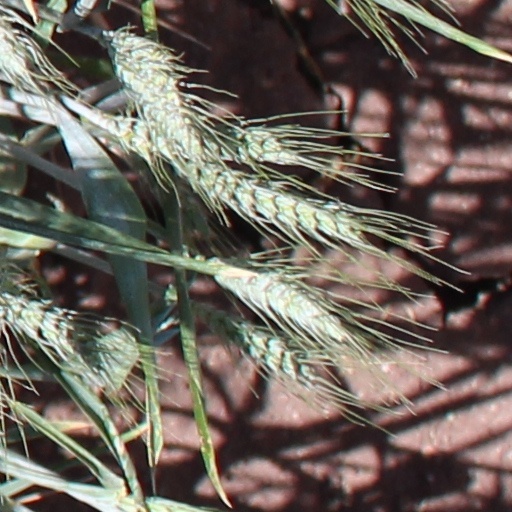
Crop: wheat